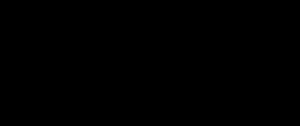
Alpha Centauri, en français Alpha du Centaure, est le système stellaire et planétaire le plus proche du système solaire. Il est situé à 4,37 années-lumière du Soleil. Il s’agit d’un système à trois étoiles : α Centauri A, α Centauri B et α Centauri C et au moins une planète.